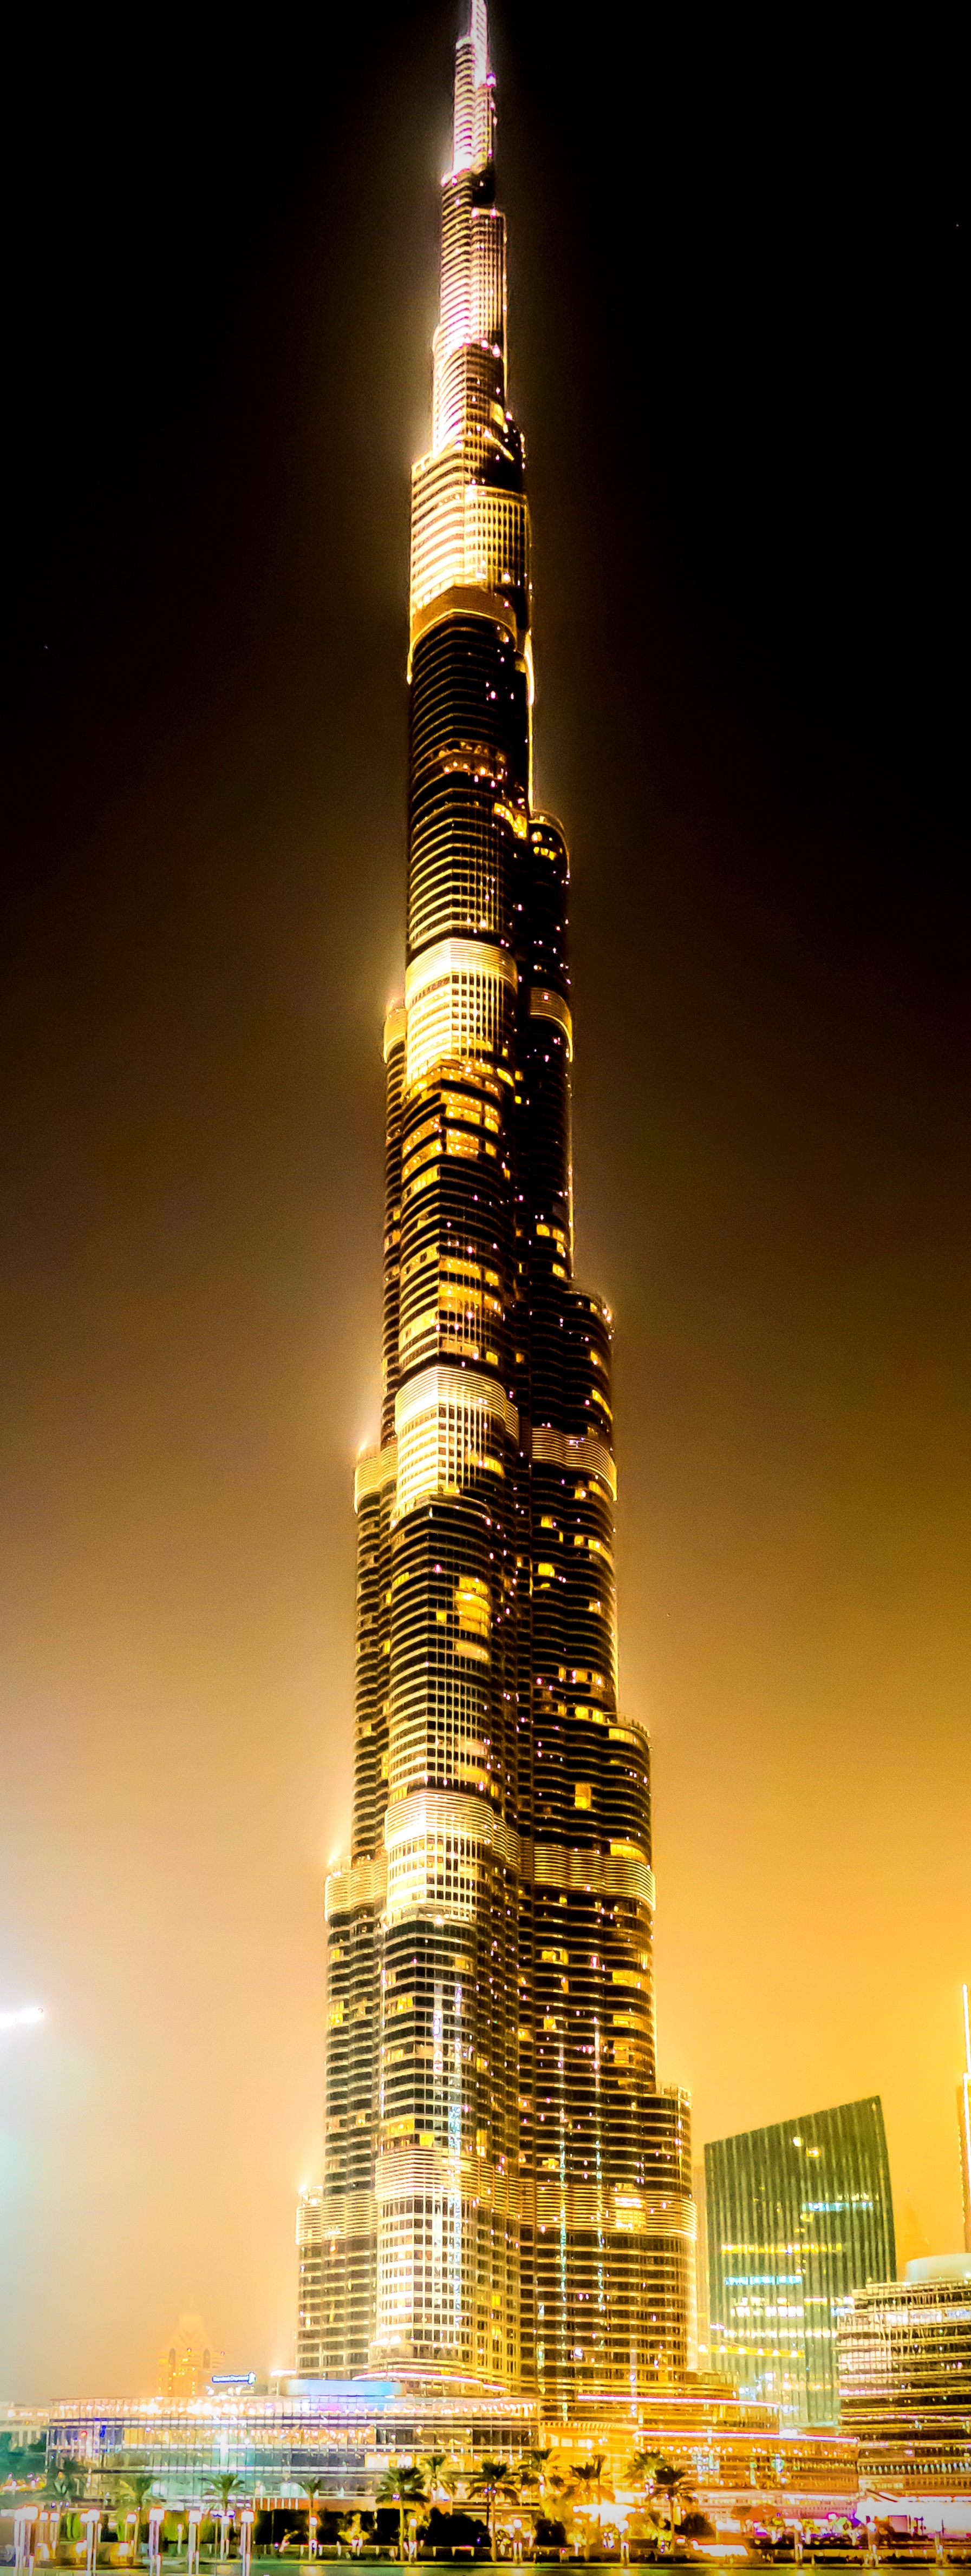
architecture, skyline, night, building, skyscraper, cityscape, reflection, high, tower, dubai, landmark, metropolis, burj khalifa, dubai city, tallest building, world record, bursch khalifa